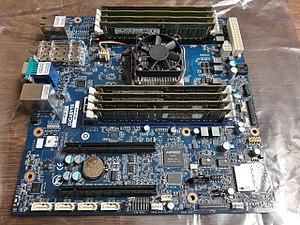
Carte mère de serveur MP30-AR1 de Gigabyte. Elle comporte un processeur ARM 64 bits Applied Micro X-Gene.
Le X−Gene est un SoC de la société AppliedMicro basé sur l'architecture ARM Cortex-A50, 64 bits. En avril 2012, AppliedMicro présente des FPGA fonctionnels de ce SoC, capable de faire fonctionner une distribution Linux adaptée par Redhat avec Apache et php.